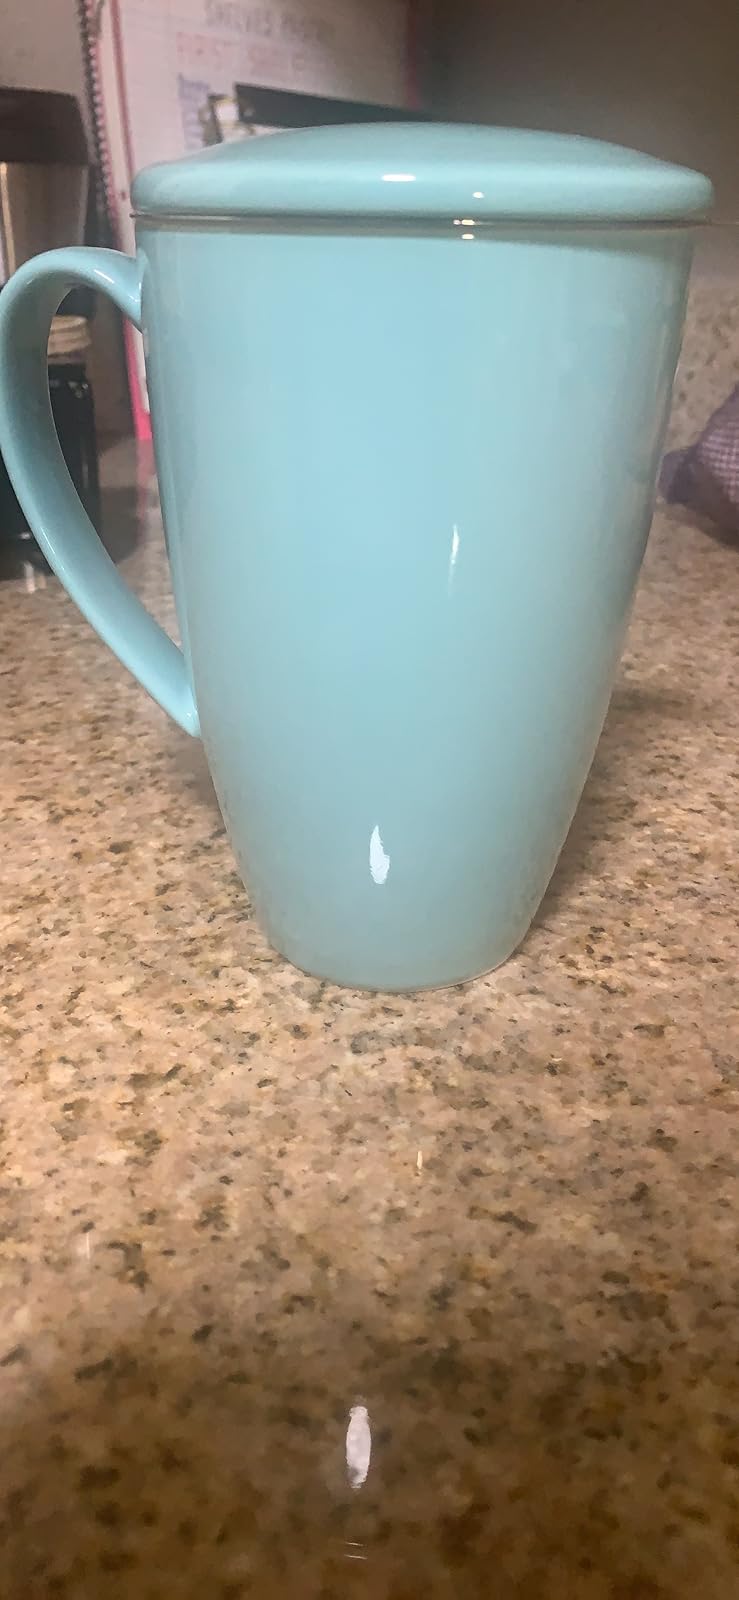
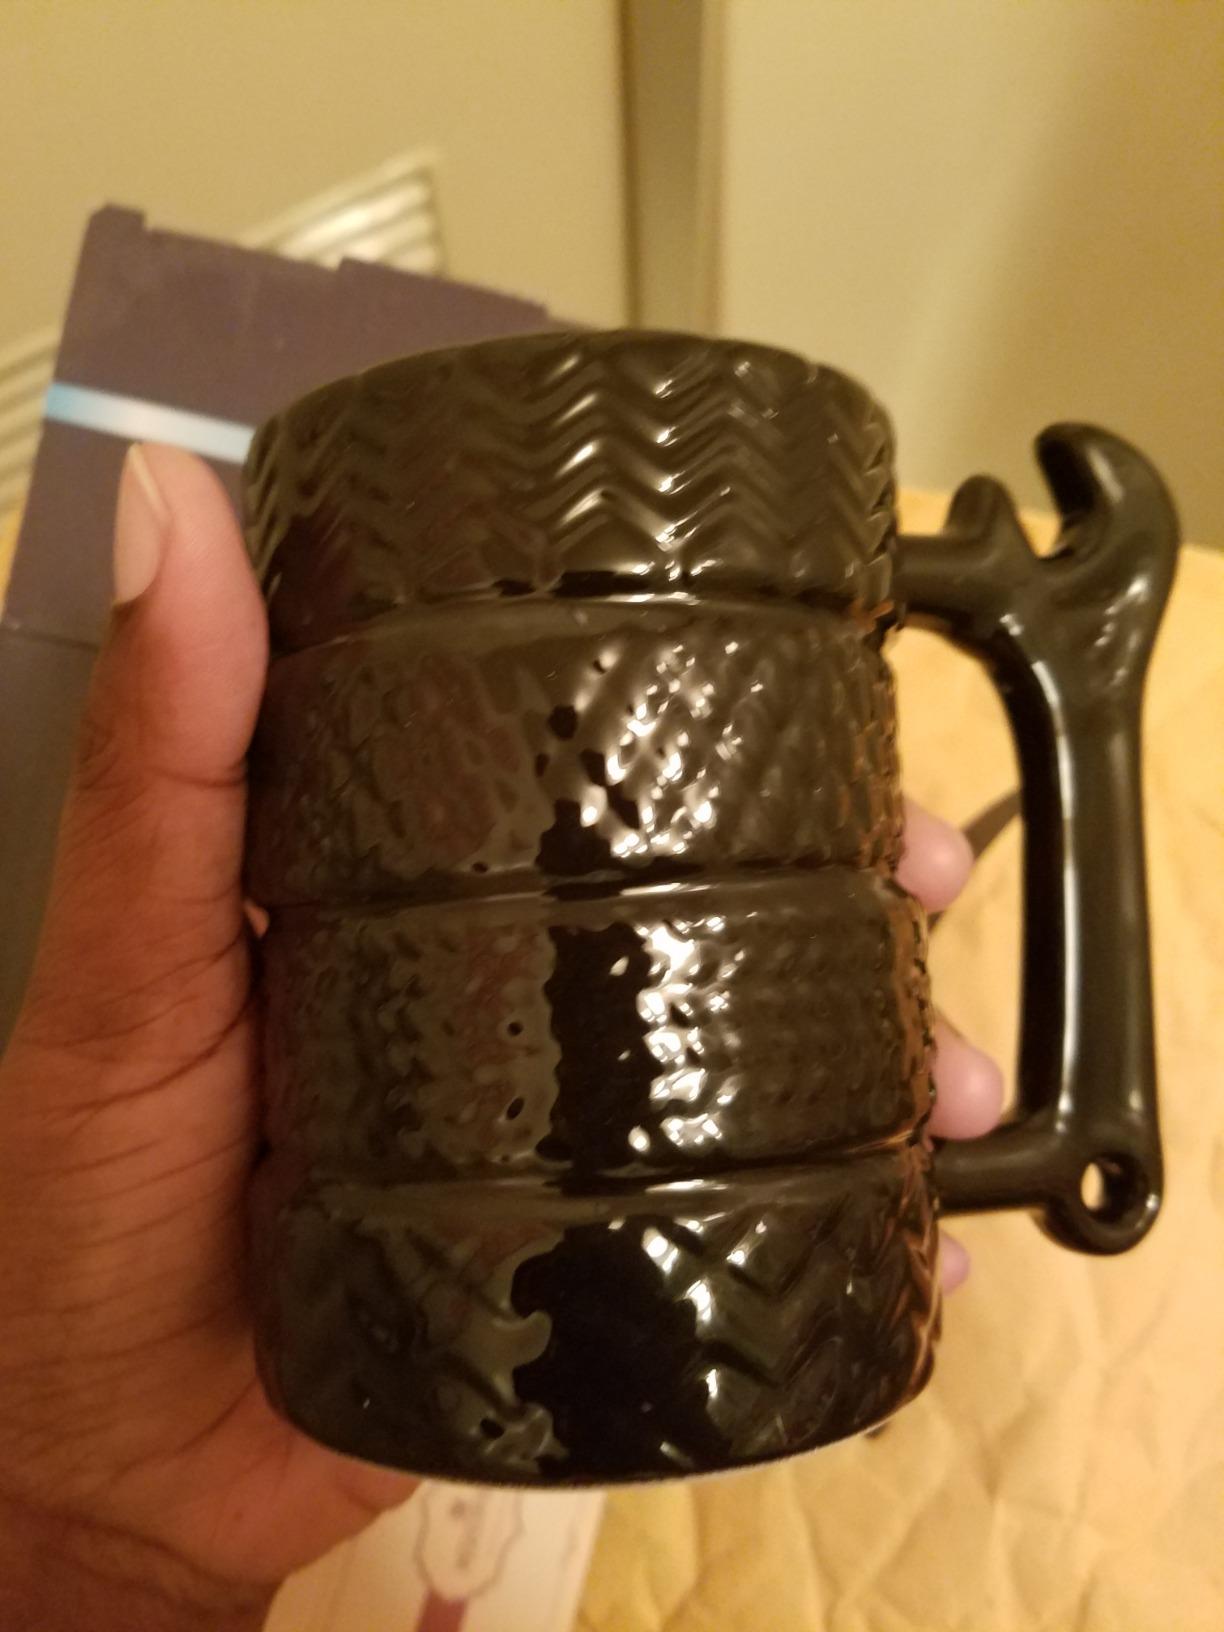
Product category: items_mug
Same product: no